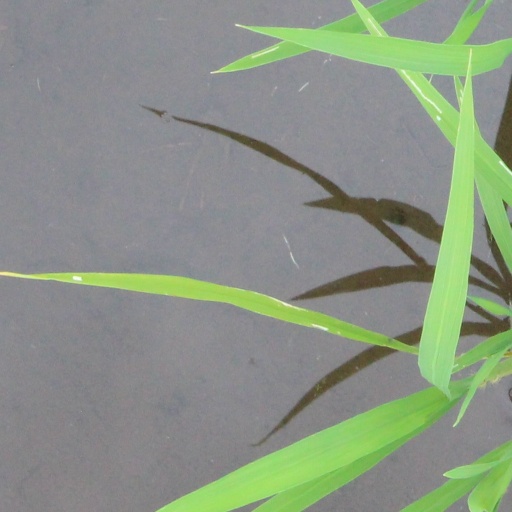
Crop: rice